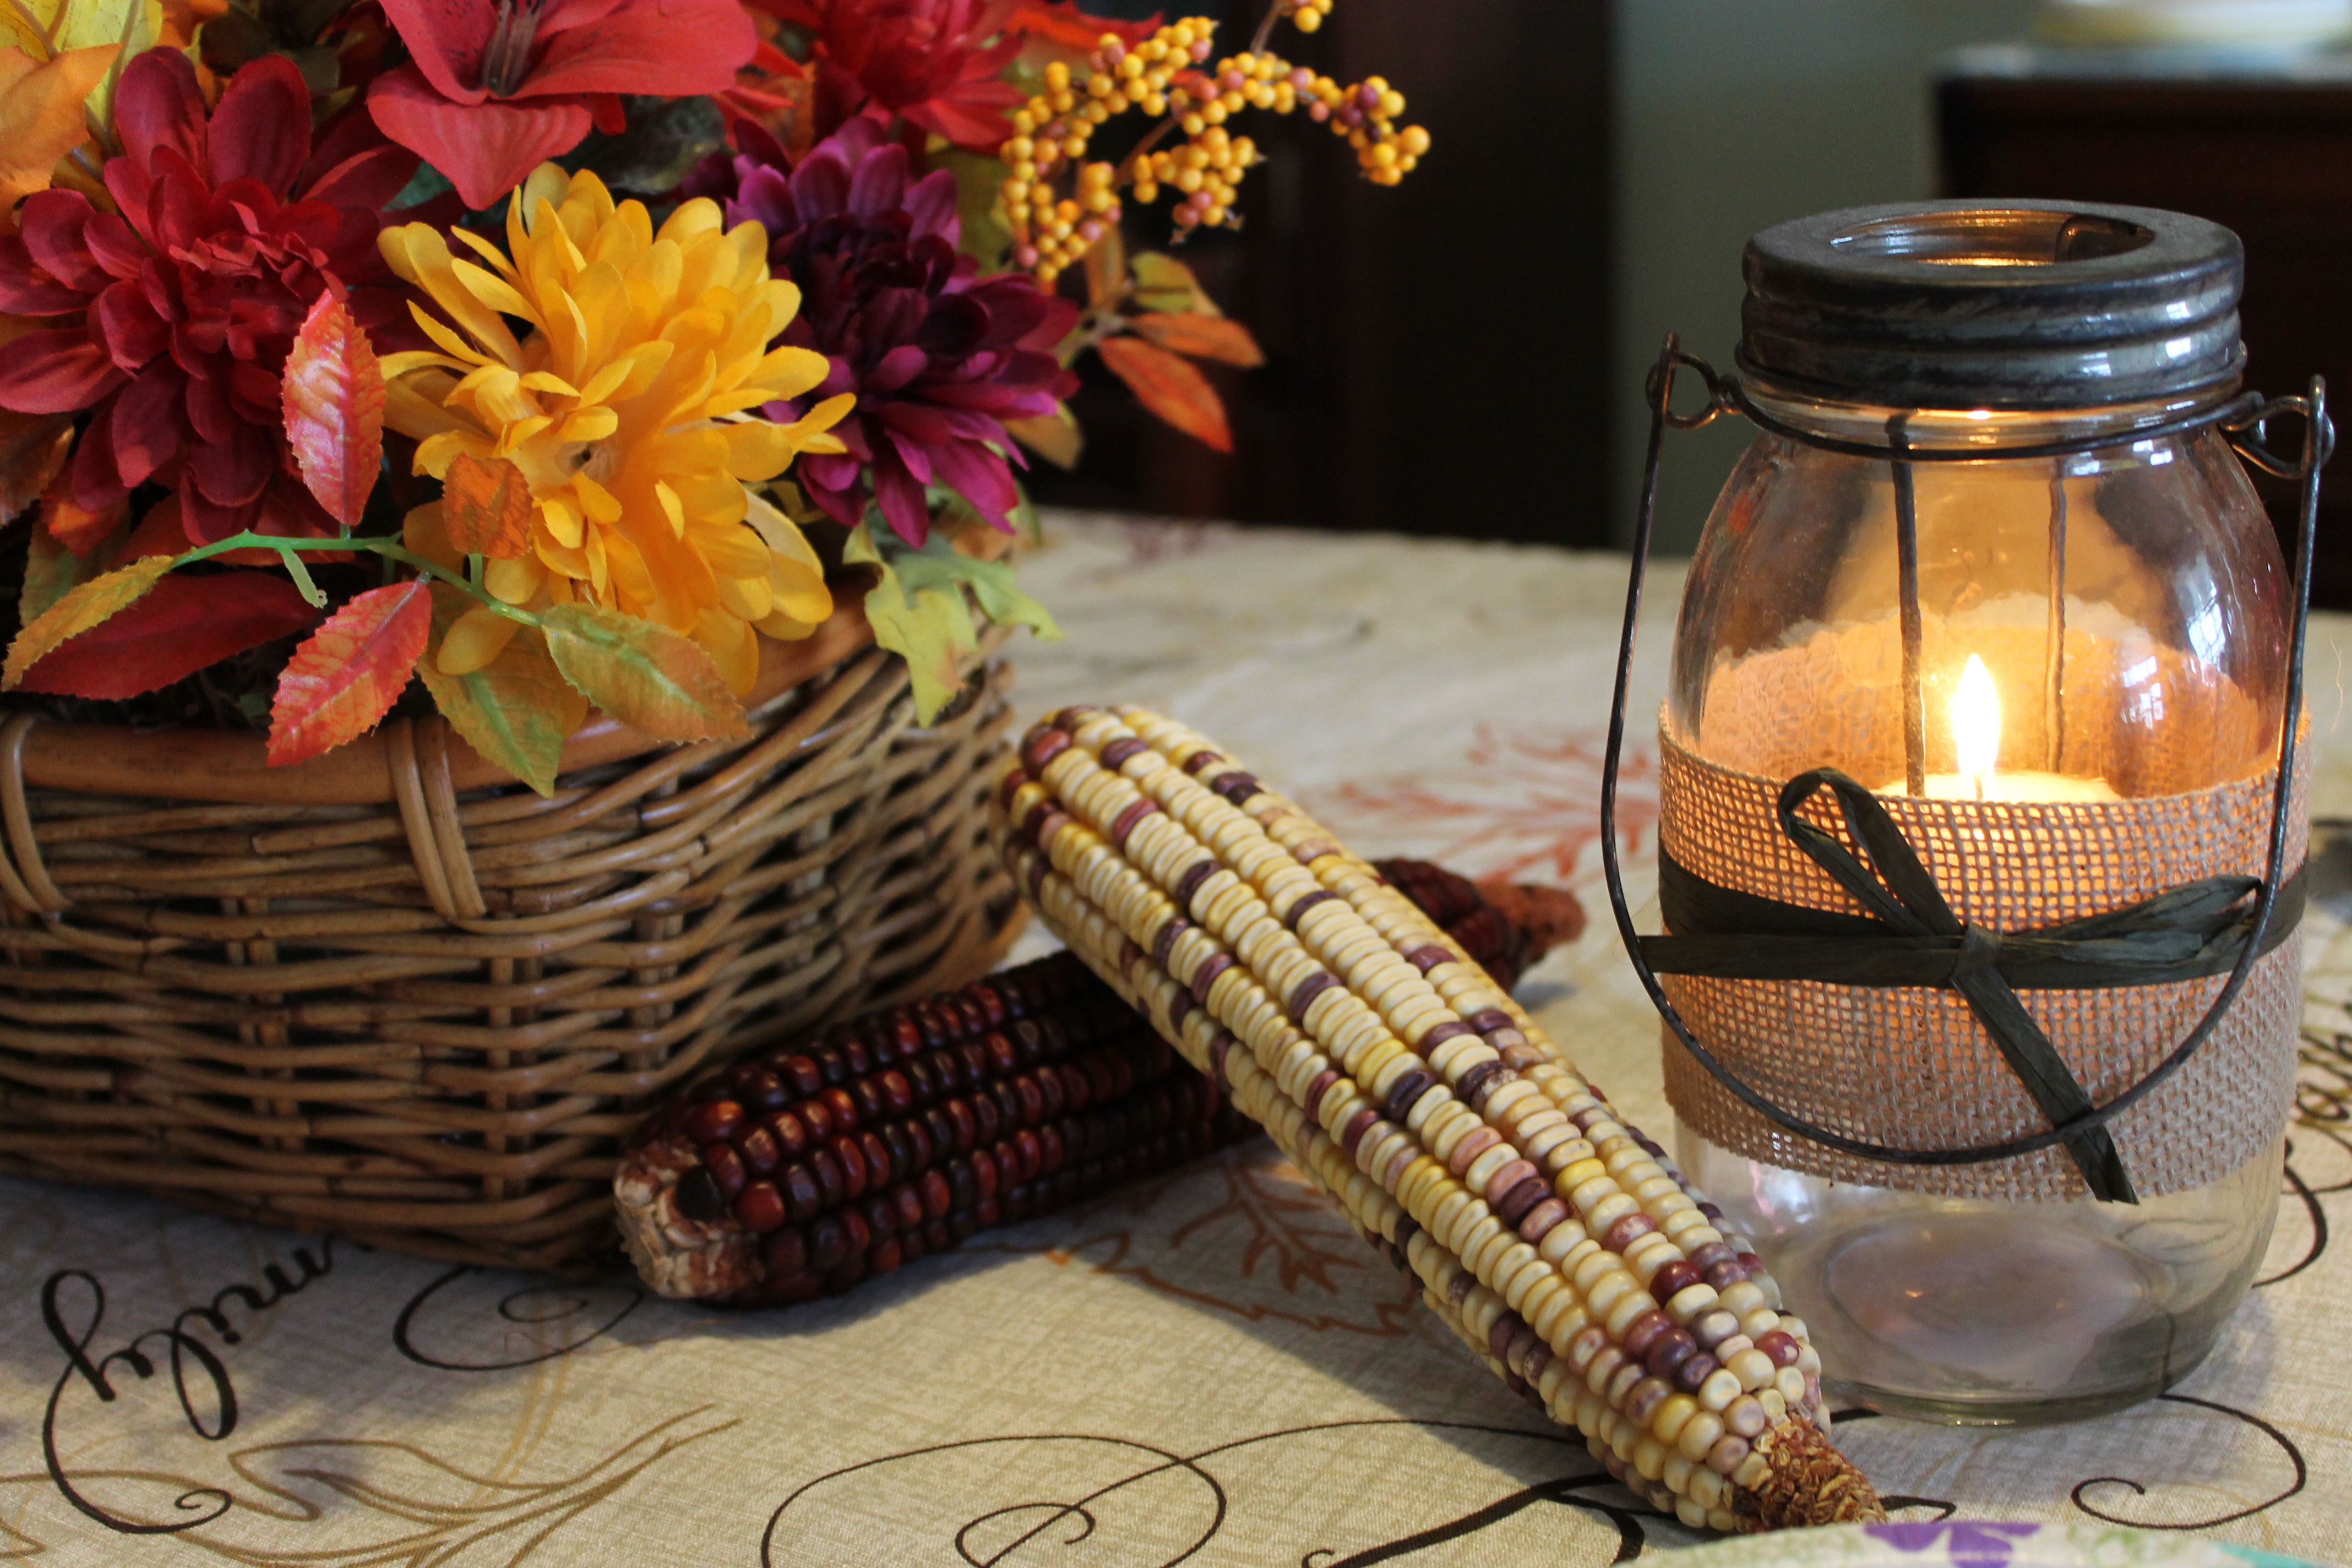
flower, autumn, lighting, still life, painting, mason jar, man made object